Rhumel River

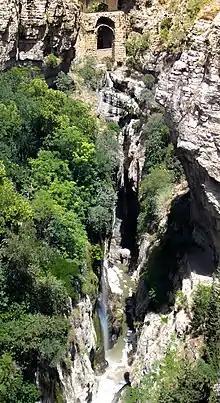
The Rhumel and the Roman bridge

The Rhumel River (Tamazight: ⴰⵎⵒⵙⴰⴳⴰ, also Rhummel, Rummel, El-Kebîrl; Arabic: وادي الرمال), in antiquity, the river was called Ampsaga. is the largest river in the Constantine region of Algeria.